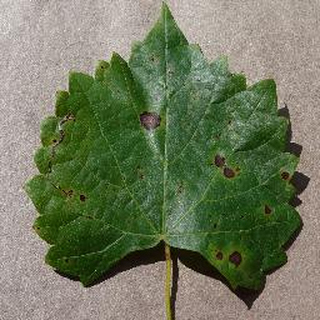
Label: grape_black_rot